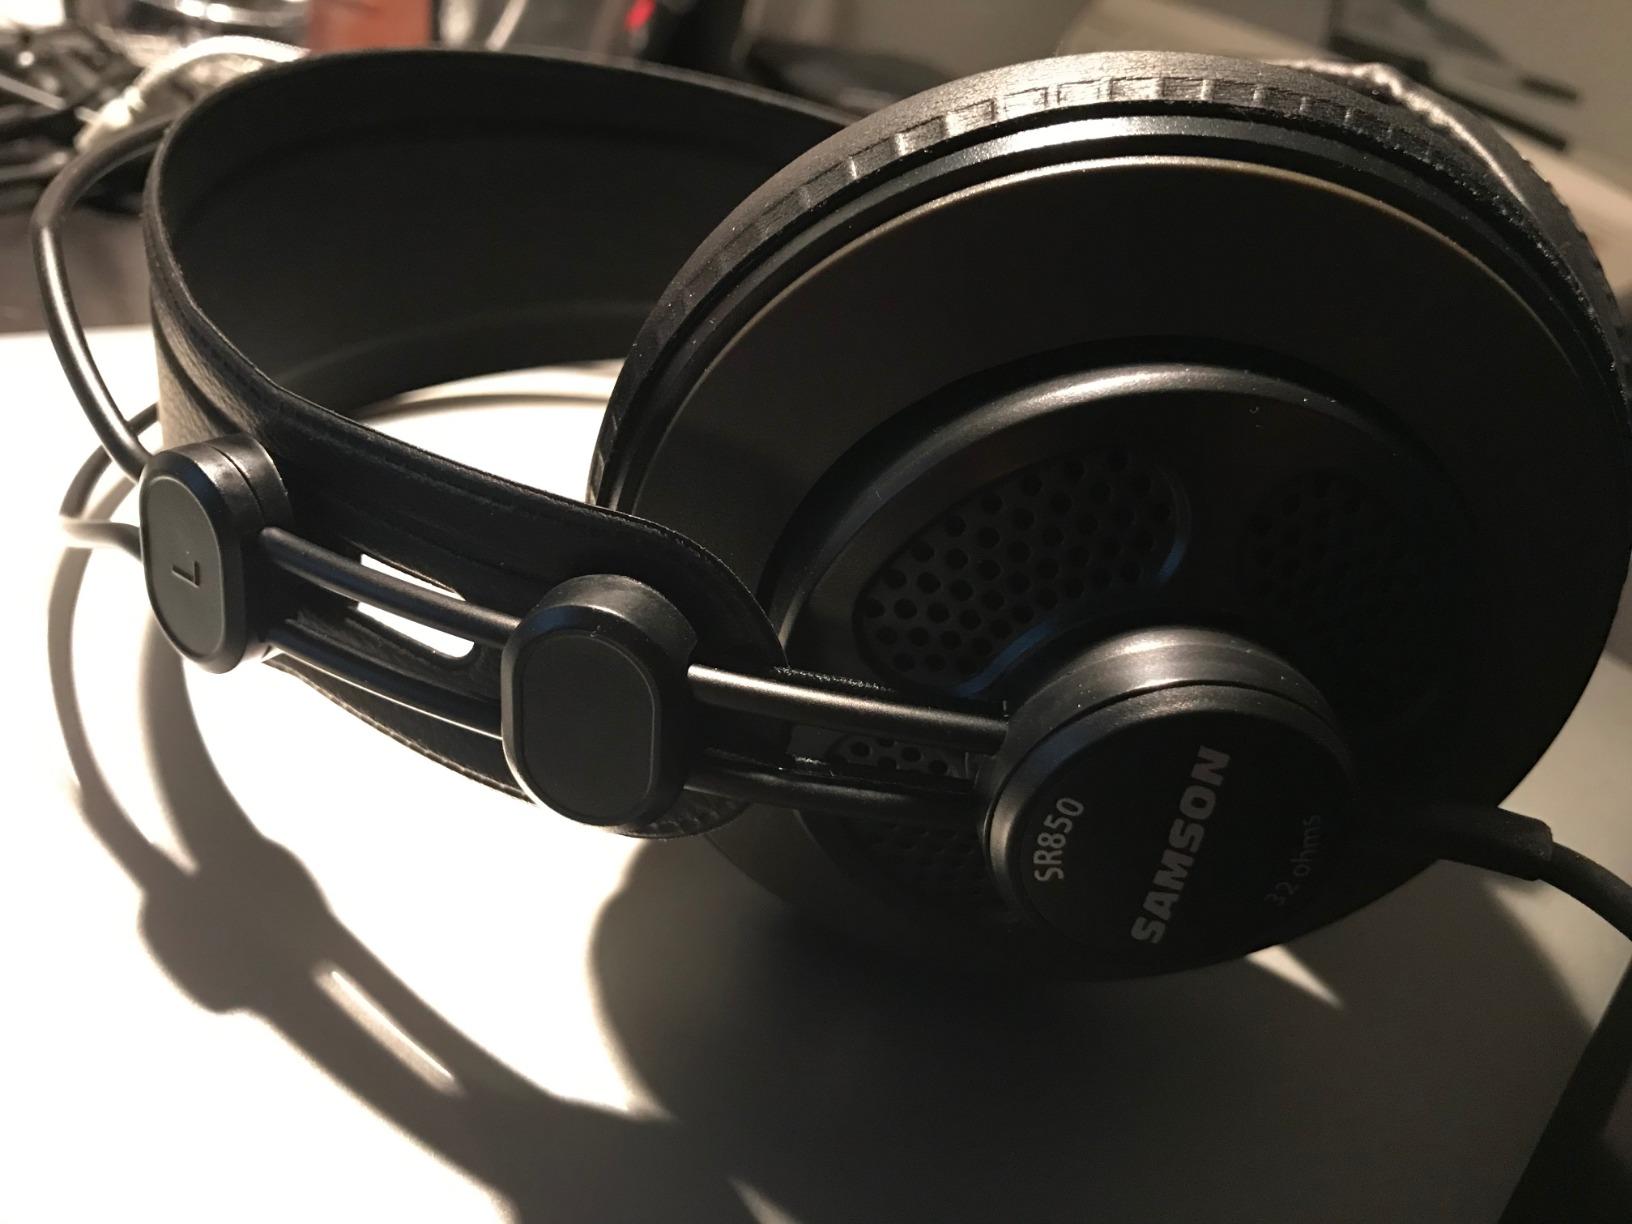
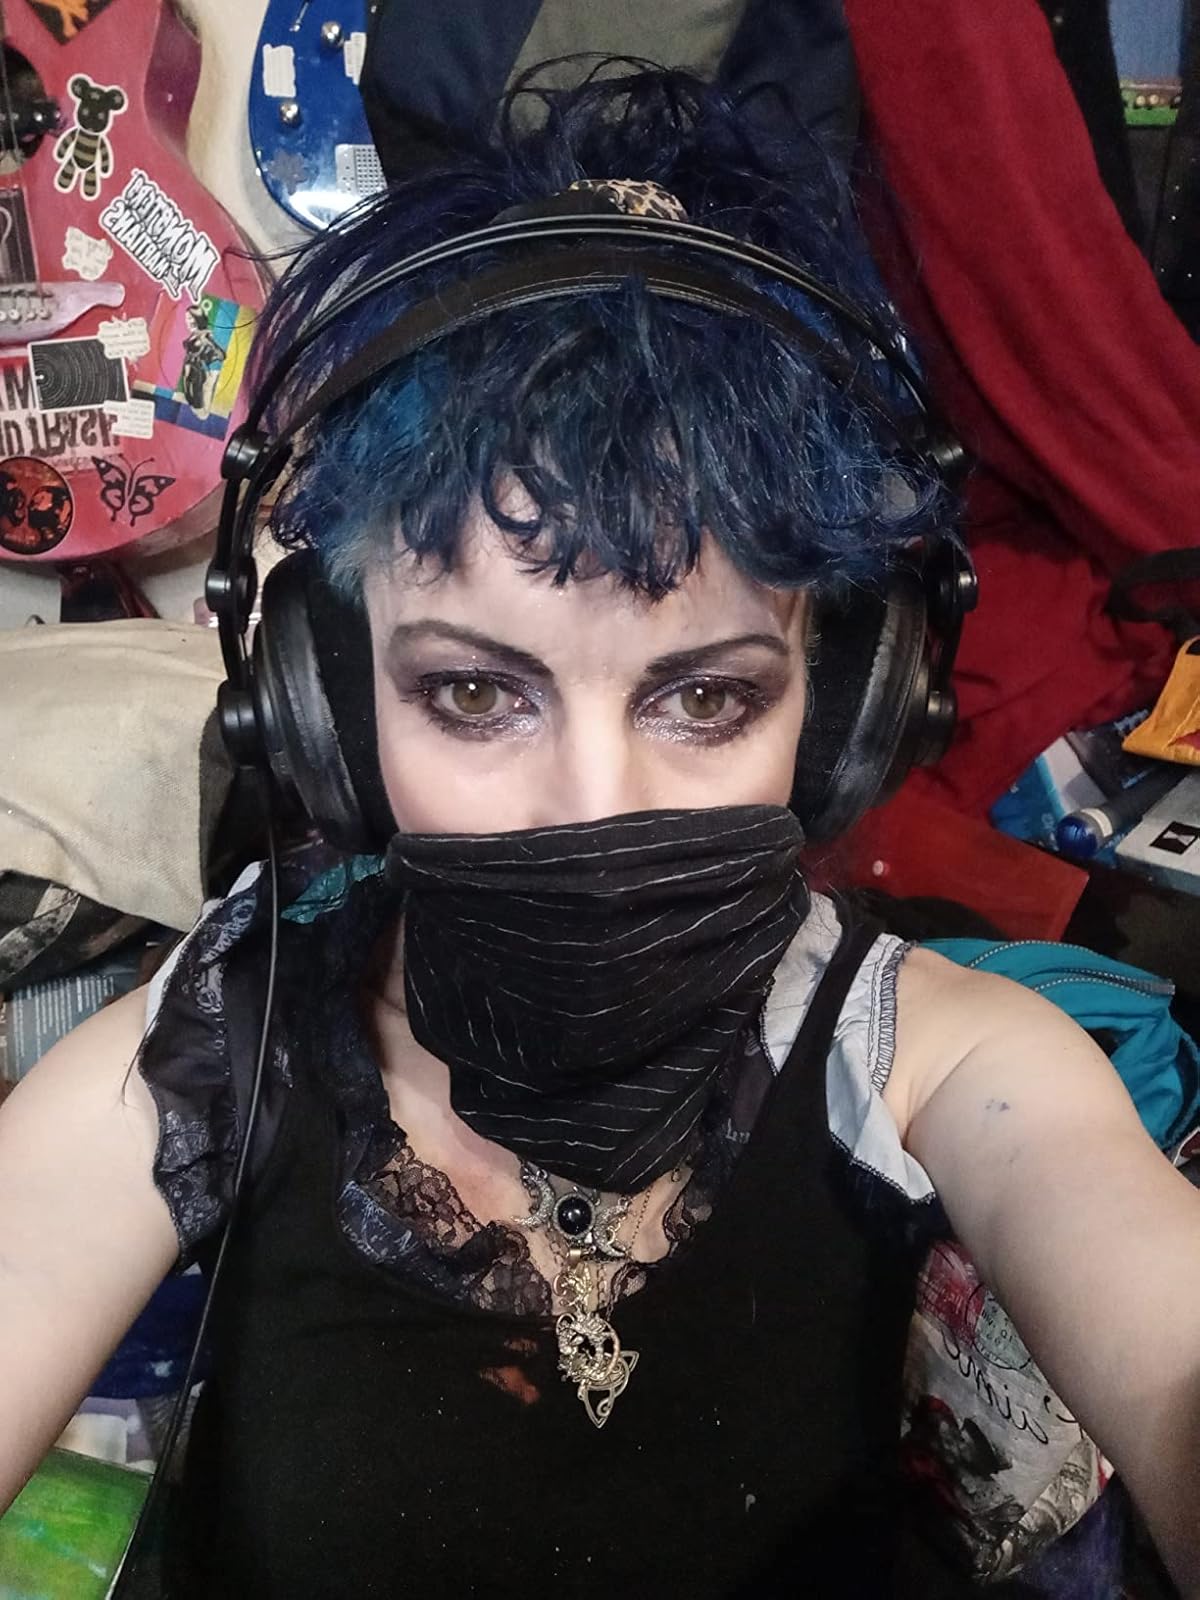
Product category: headphones
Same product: yes